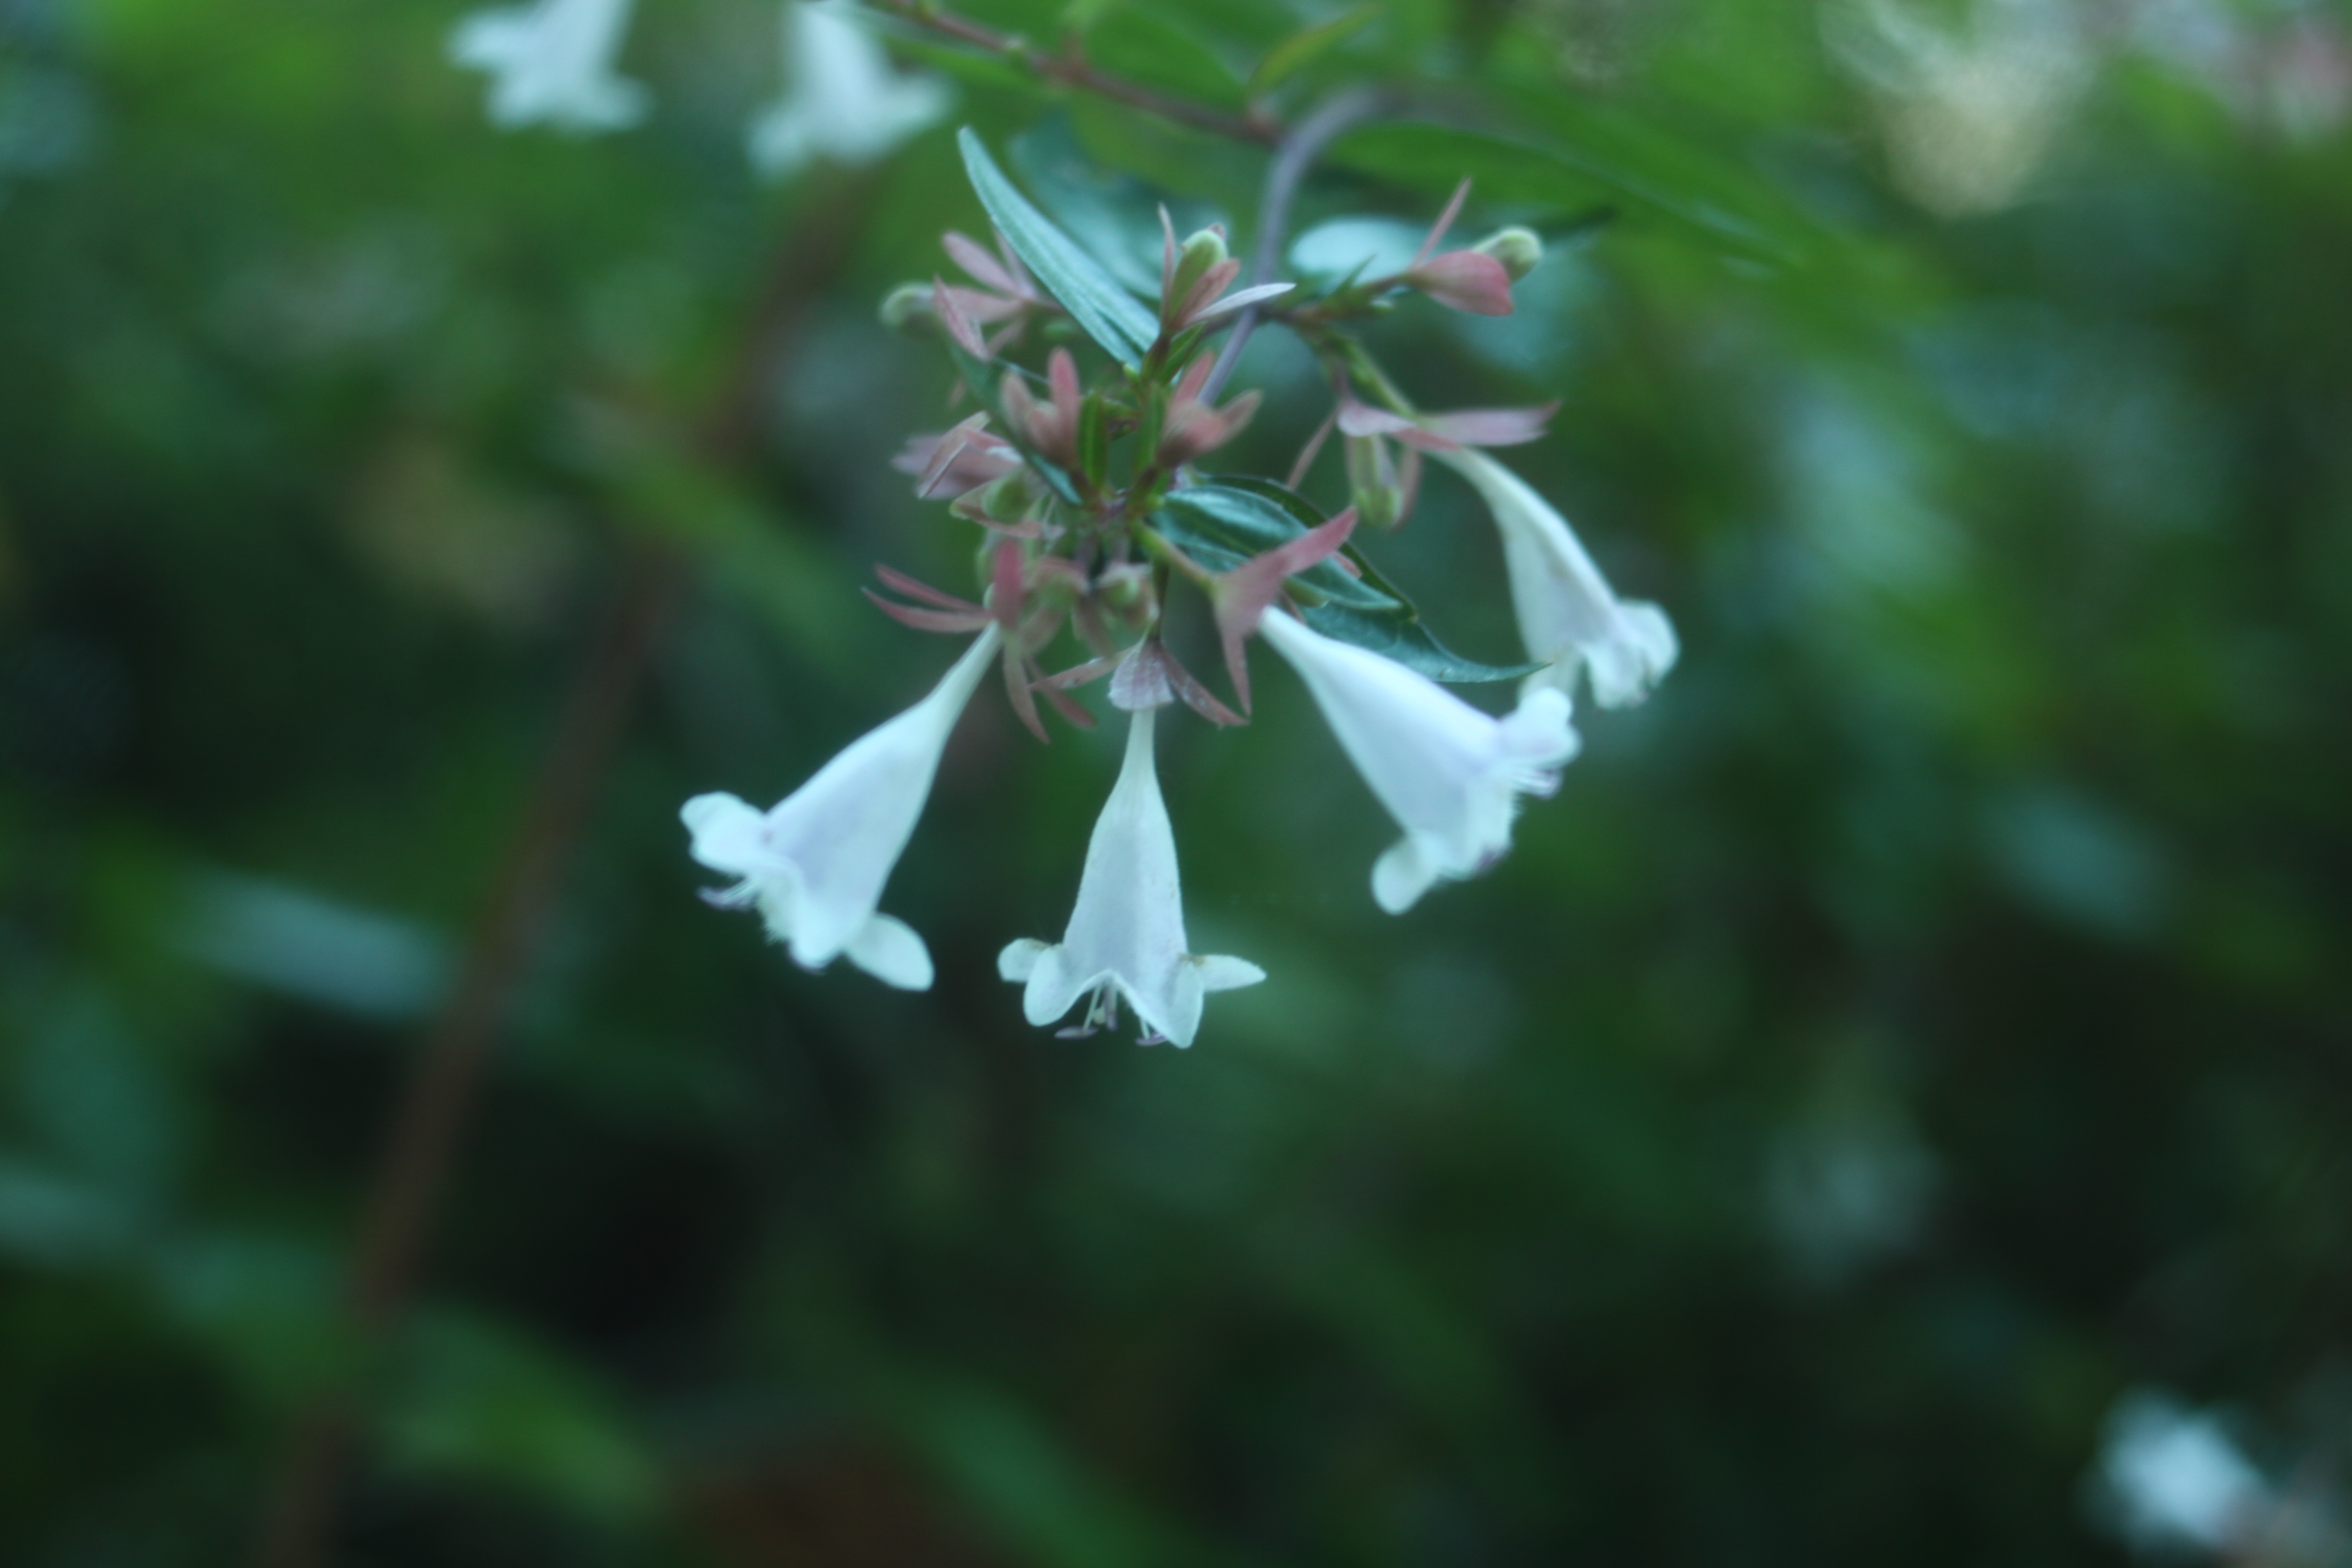
white flower, nature, spring, forest, wild, trumpet flower, rain, summer, flower, plant, petal, terrestrial plant, flowering plant, subshrub, herbaceous plant, shrub, twig, macro photography, Pedicel, wildflower, Pittosporaceae, caper family